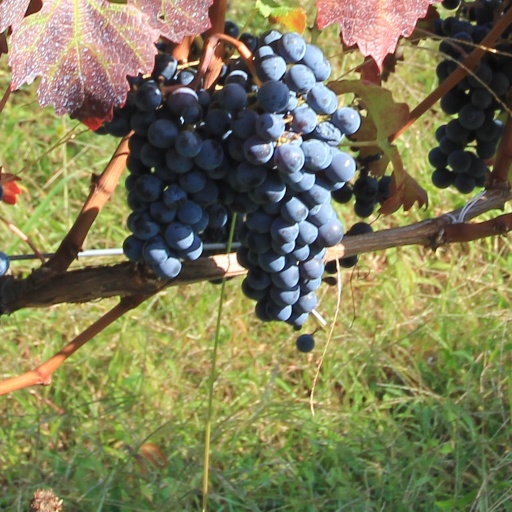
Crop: grape